Falerii

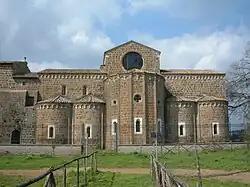
The apses of the church of Santa Maria di Falleri.

Falerii is a village in the municipality of Fabrica di Roma in the Province of Viterbo, Italy. Its name is better known for two nearby ancient cities, "Falerii Veteres" (old Falerii) and "Falerii Novi" (new Falerii).